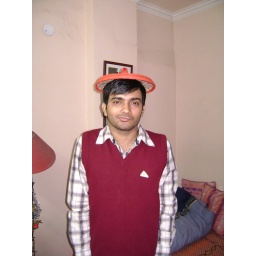
cat in the hat